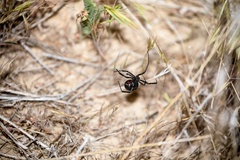
Species: Lactrodectus_hesperus